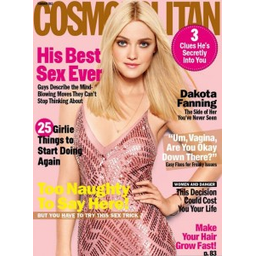
Label: paper